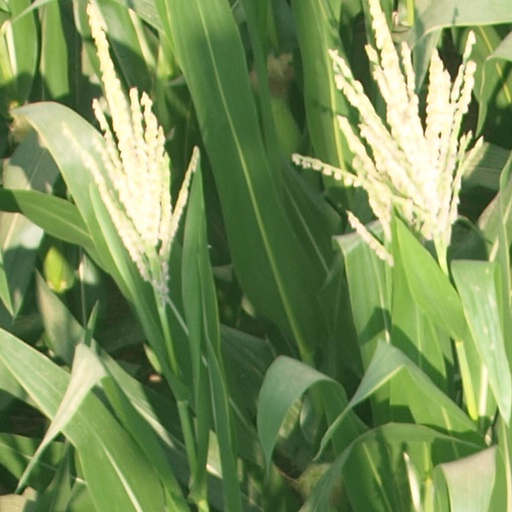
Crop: maize; corn